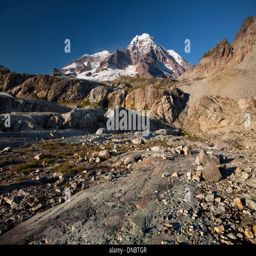
national park and a city above glacier polished rocks on a shoulder